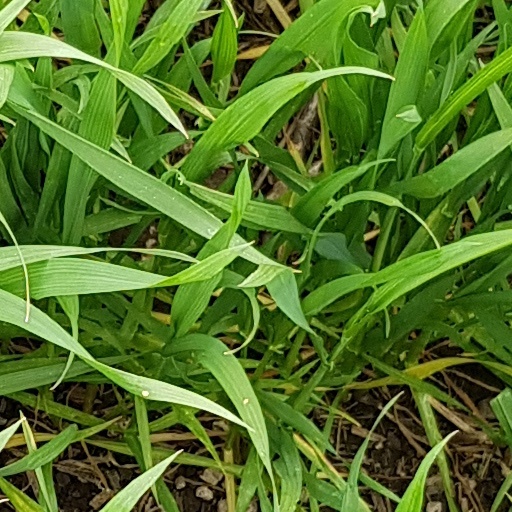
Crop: wheat